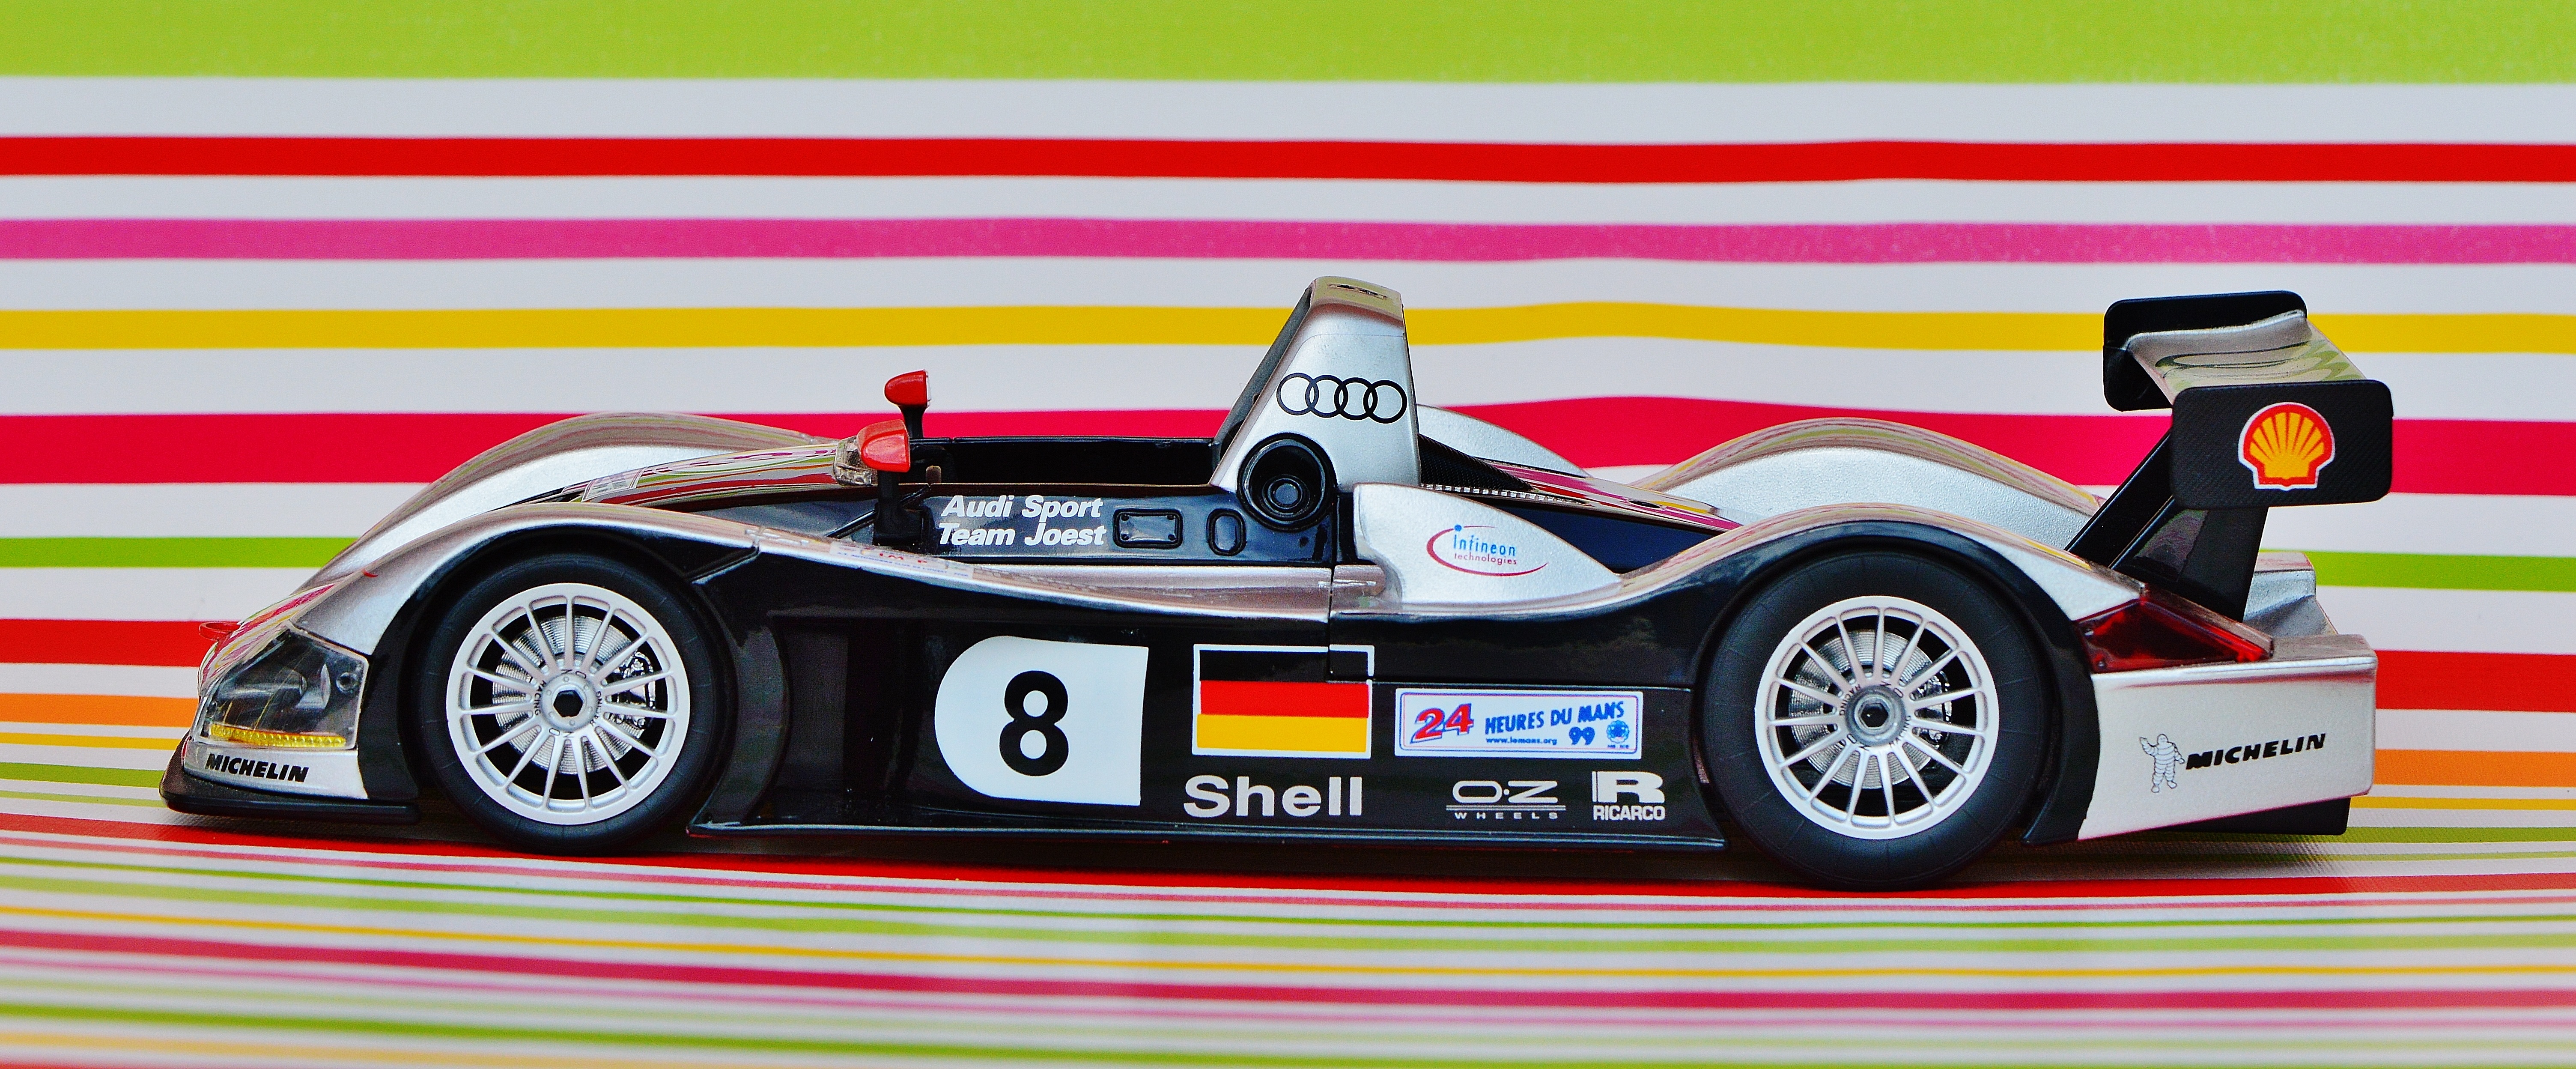
car, vehicle, auto, sports car, race car, supercar, sports, silver, racing, race track, 1999, racing car, model car, le mans, land vehicle, touring car, auto racing, automobile make, automotive design, performance car, formula racing, indycar series, open wheel car, sports prototype, formula one car